Boughton, Northamptonshire

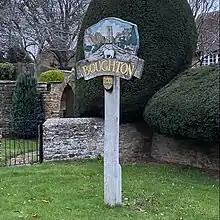
Boughton village sign

Boughton has been recorded under various names, including "Buchenho", "Buchetone", "Buchedone" and "Bochetone" during the 11th century. This evolved into "Boketon", "Buketone" and "Buckton" between the 12th and 15th centuries.